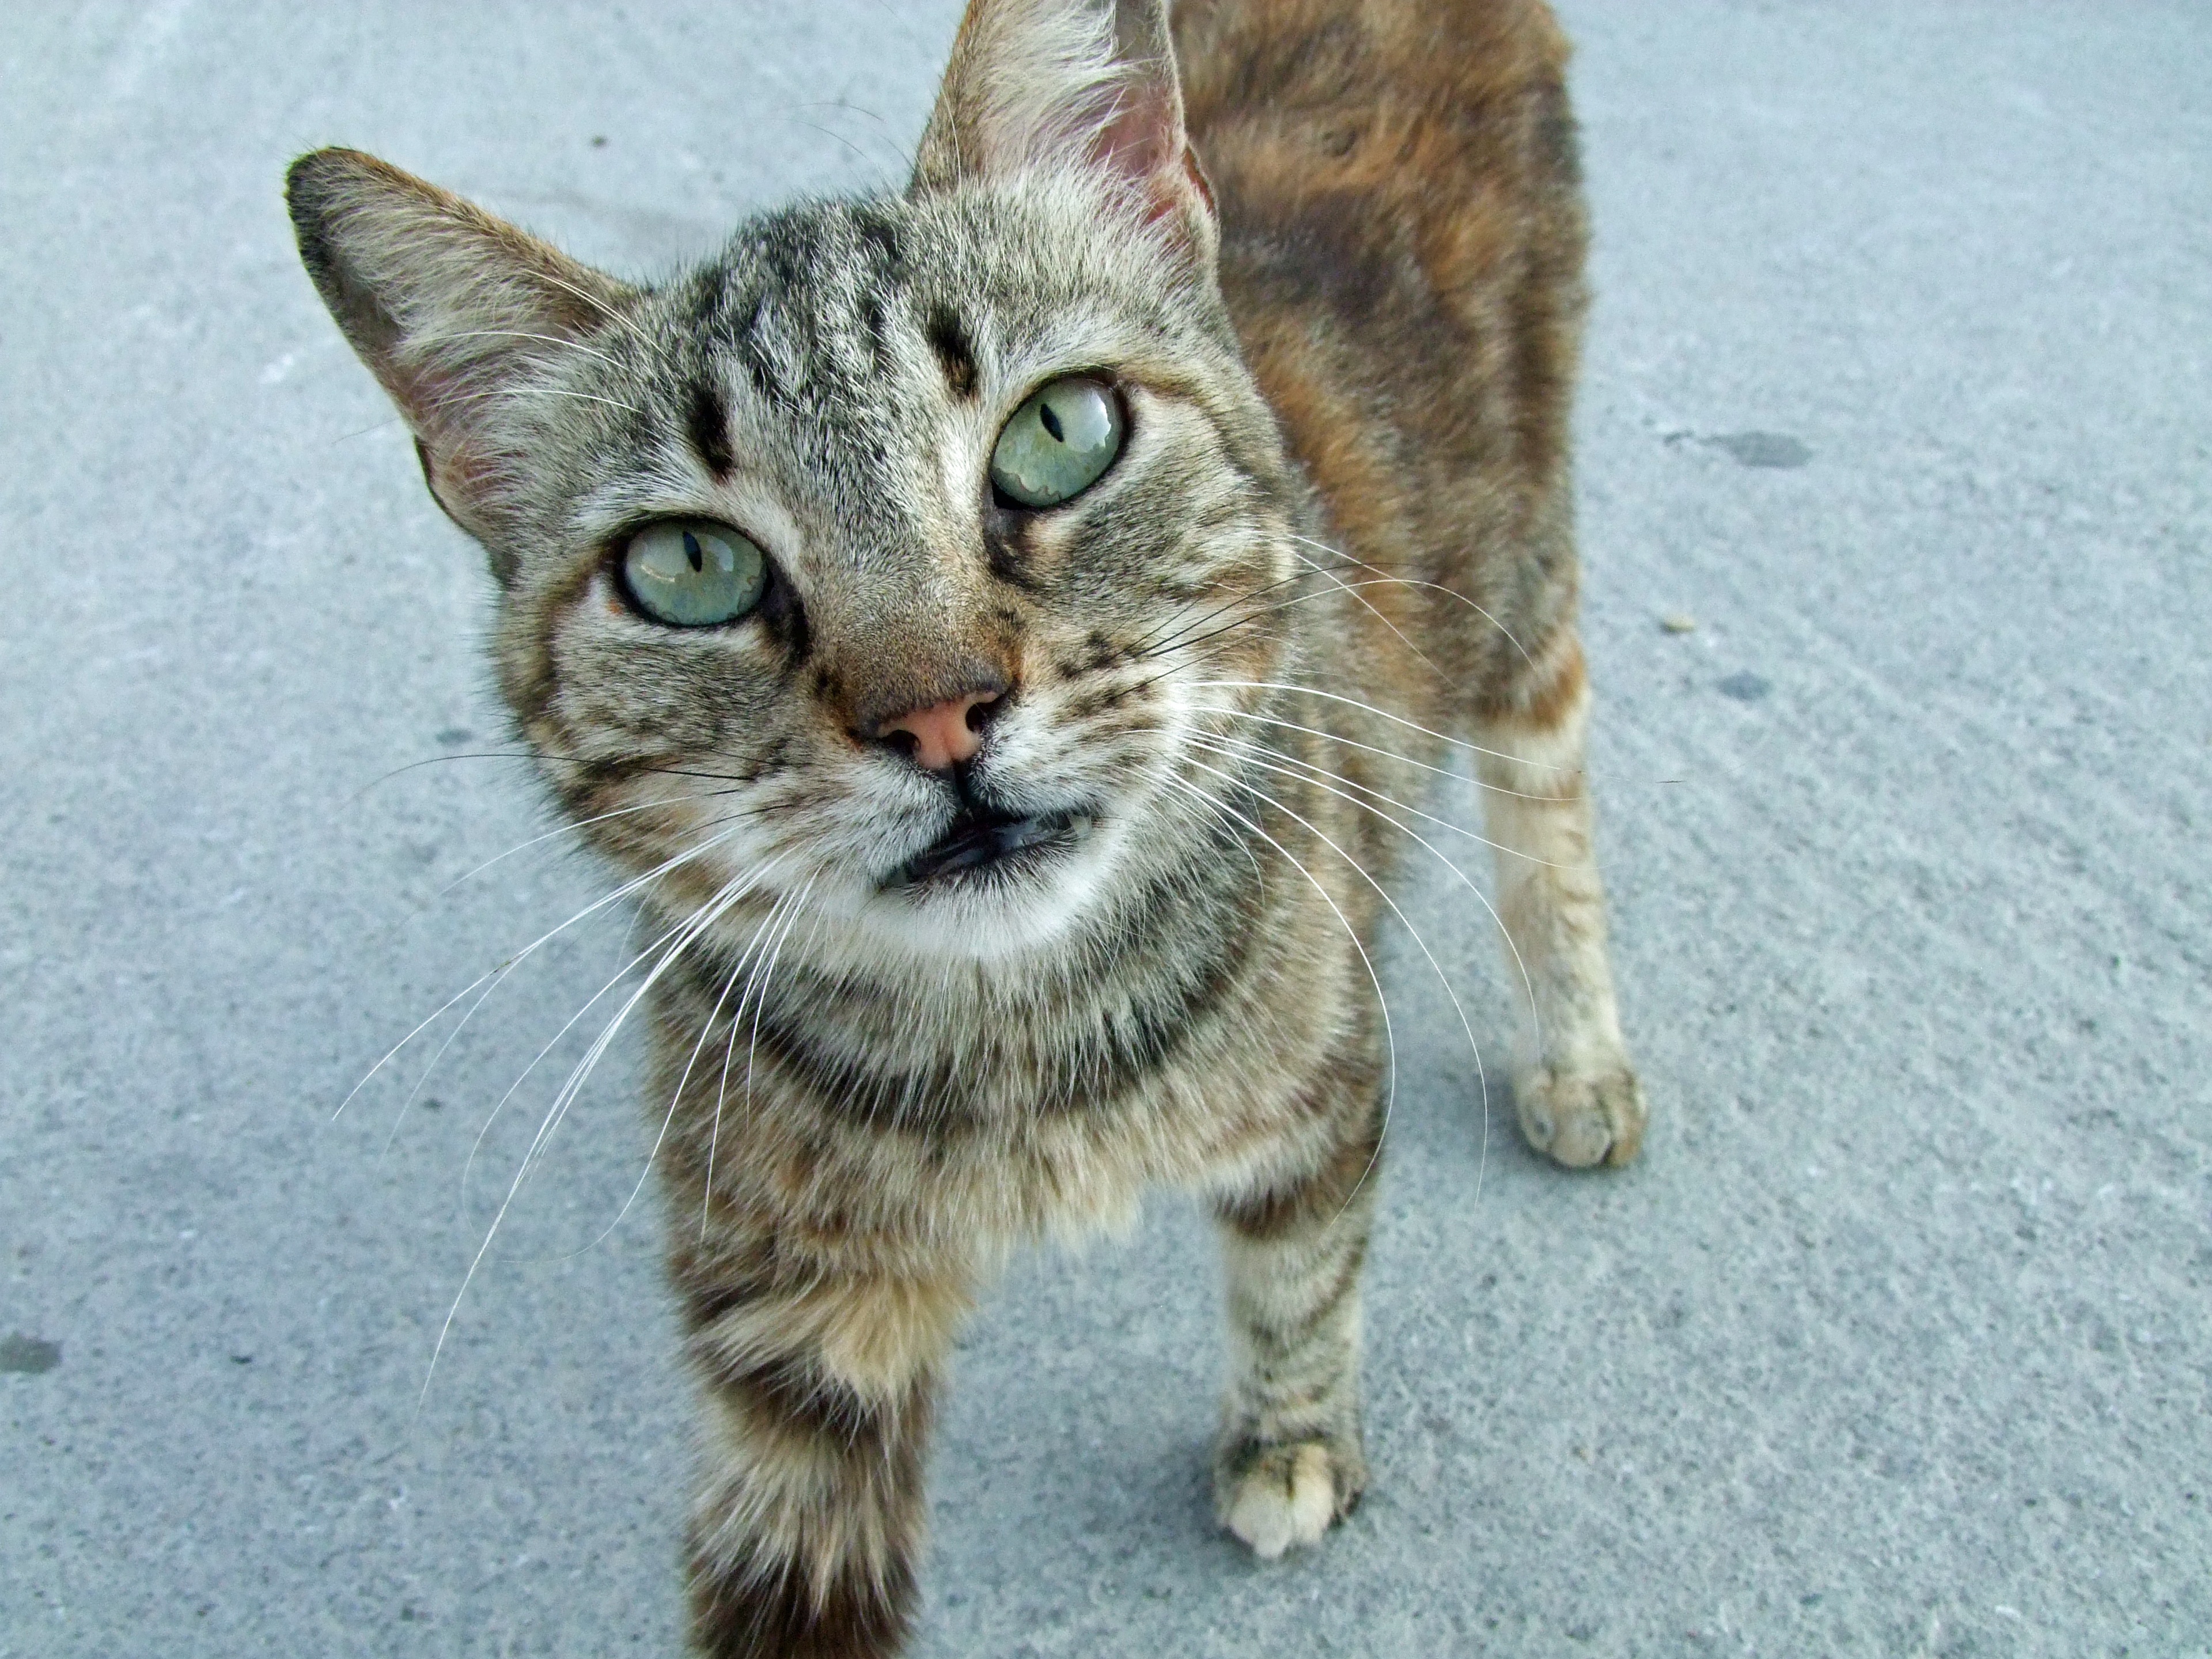
view, cute, fur, cat, mammal, fauna, whiskers, savannah, vertebrate, curious, animal world, mackerel, cat face, cat's eyes, tabby cat, bengal, european shorthair, wild cat, small to medium sized cats, cat like mammal, domestic short haired cat, pixie bob, american shorthair, rusty spotted cat, ocicat, toyger, chausie